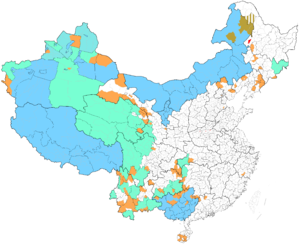
La république populaire de Chine définit certaines de ses subdivisions comme autonomes.